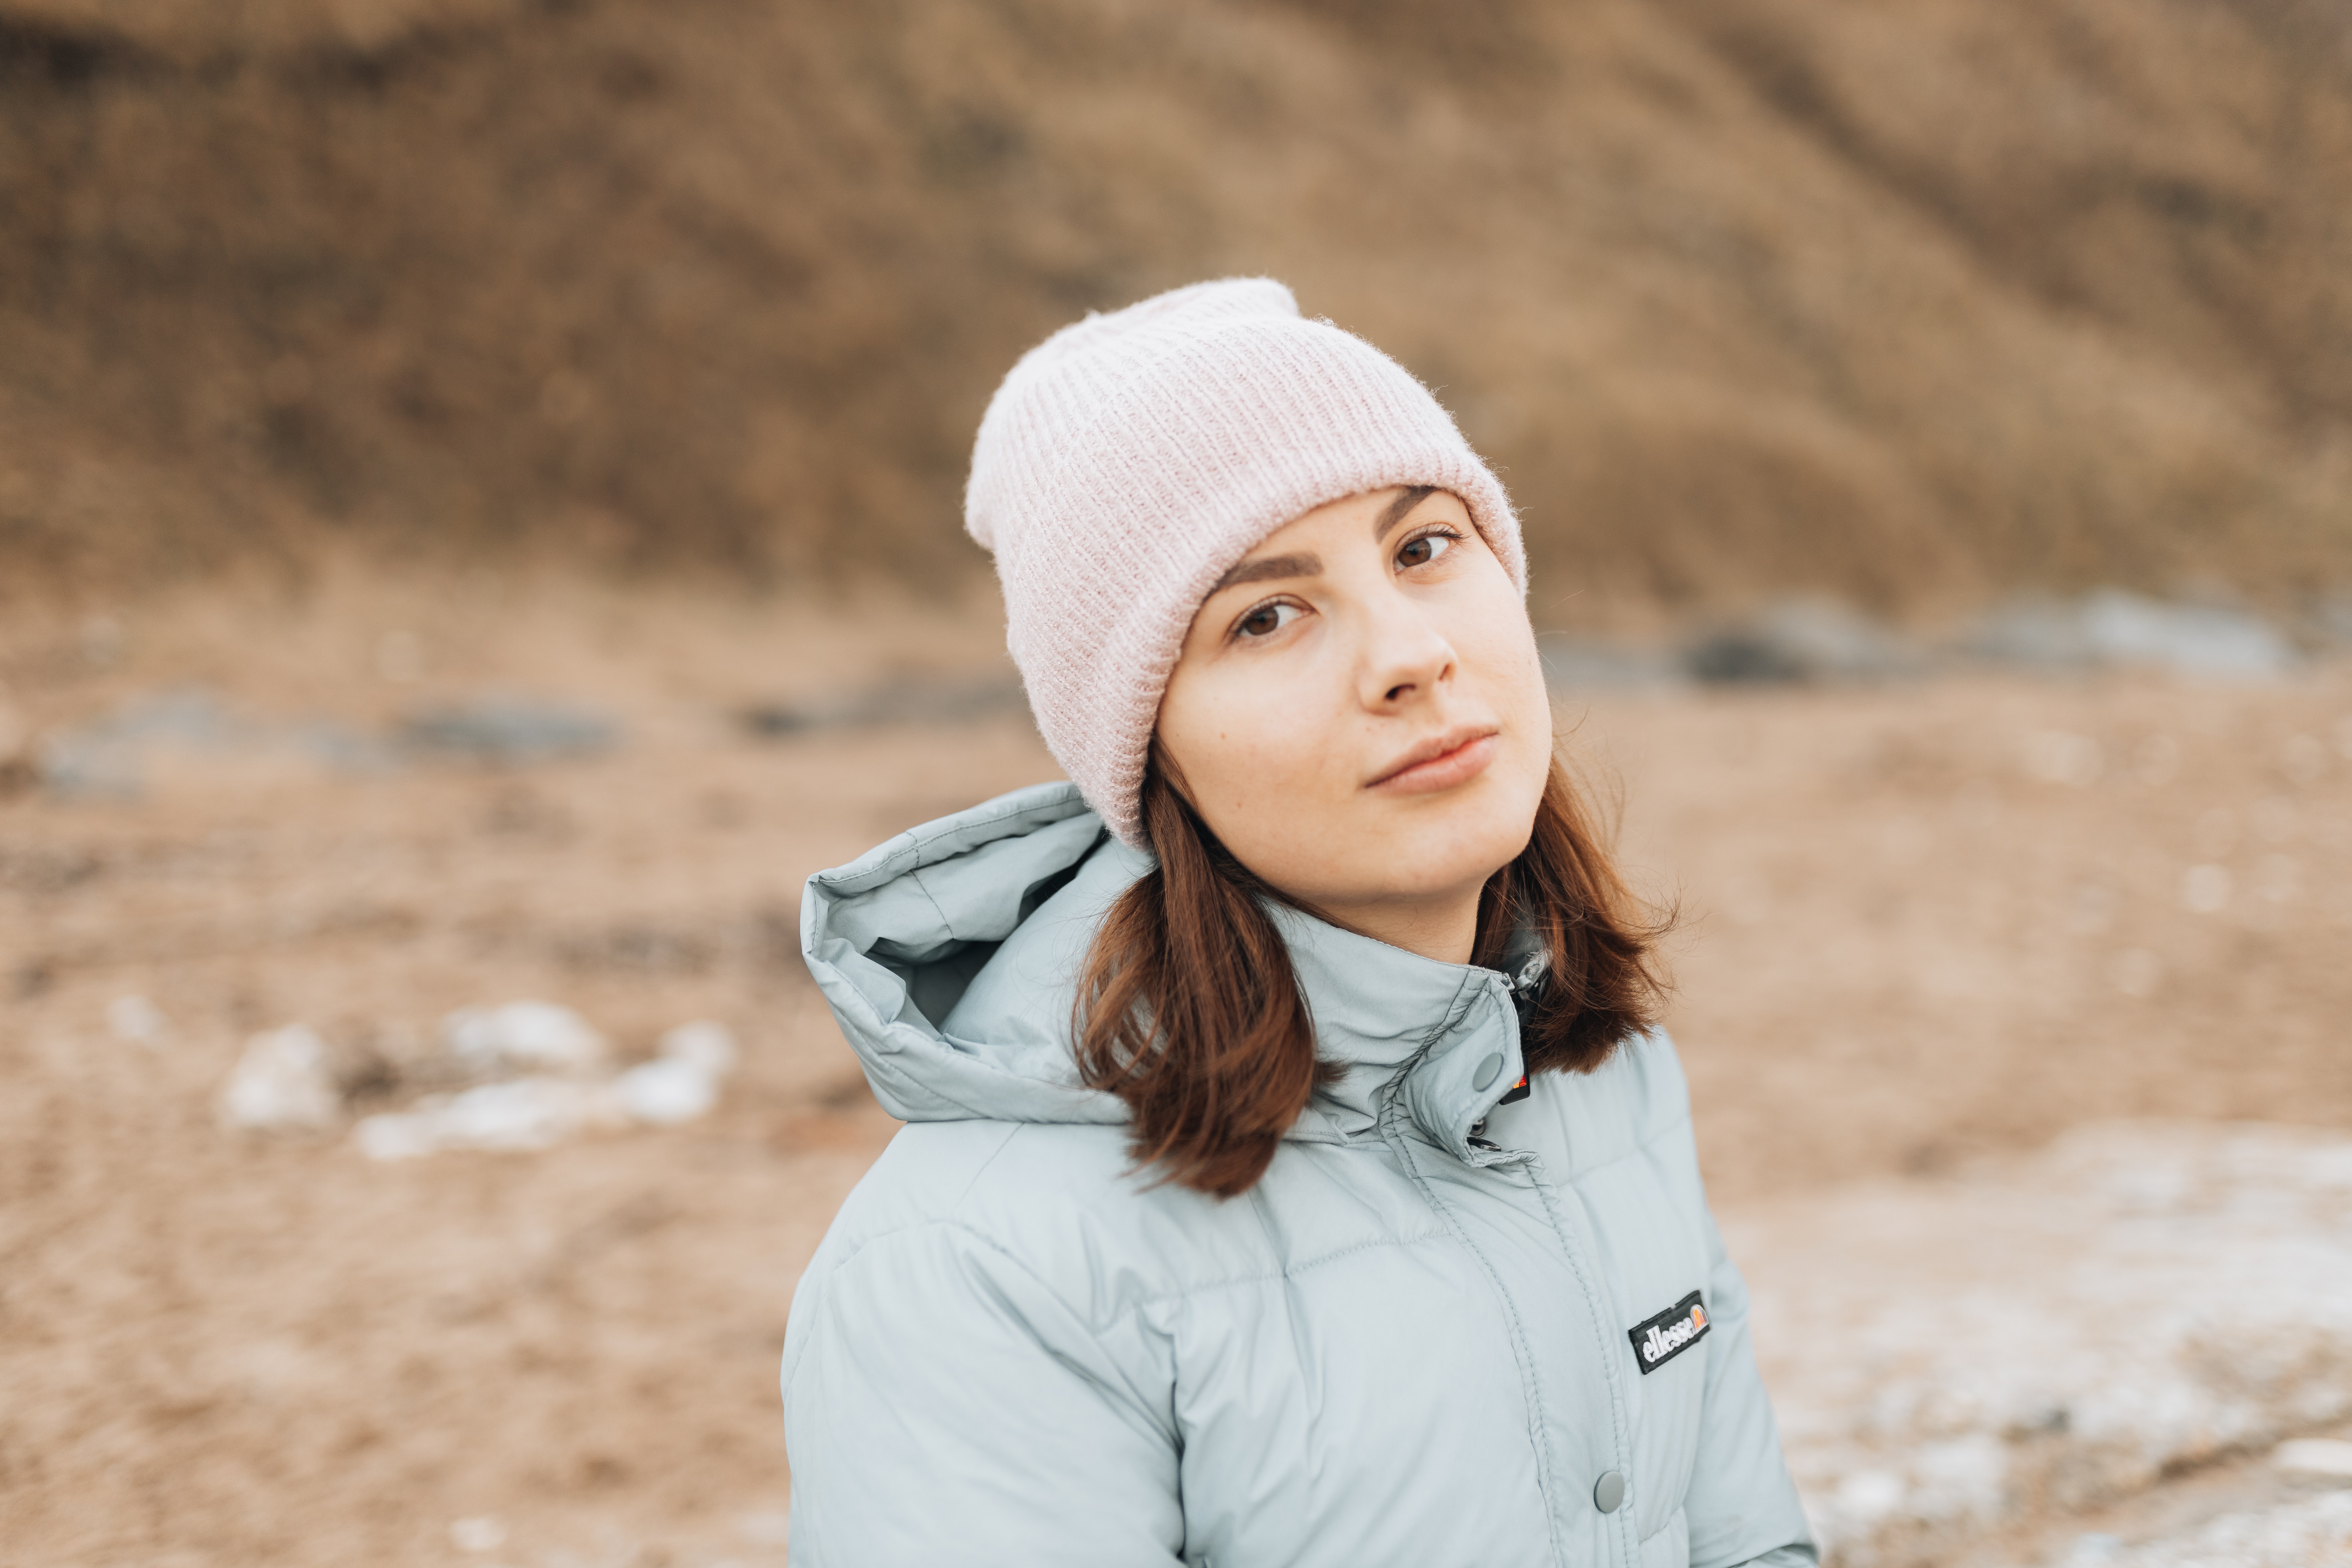
woman, lip, eye, flash photography, cap, neck, street fashion, sleeve, happy, headgear, sand, landscape, freezing, knit cap, wool, woolen, travel, winter, fashion accessory, beanie, fur, sitting, fun, grass, portrait photography, child, hoodie, rock, portrait, tourism, photo shoot, vacation, recreation